Sporting Praia Cruz

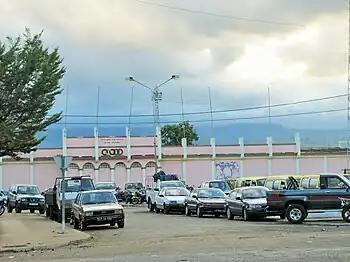
Esádio Nacional 12 de Julho

Estádio Nacional 12 de Julho is a multi-use stadium in São Tomé, São Tomé and Príncipe. It is currently used mostly for football matches. The stadium holds 6,500. The stadium is home to some of the top football clubs in the nation and the island including Praia Cruz, Aliança Nacional. Andorinha and Vitória Riboque. The club also trains and practices at the stadium. Sporting Praia Cruz won league titles in front of hundreds of spectators.